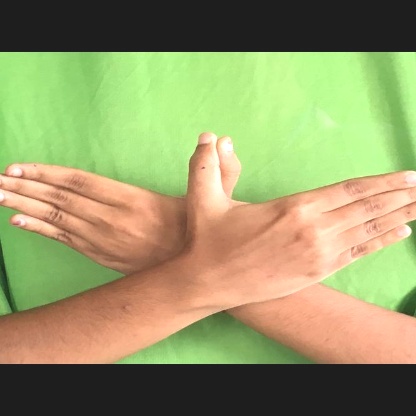
Mudra: Garuda